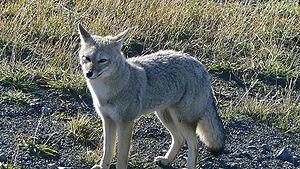
Lycalopex est un genre de canidés dont on rencontre les espèces en Amérique du Sud. Le genre Lycalopex est plus étroitement apparenté au chien qu'aux « vrais » renards. L'espèce la plus commune est sans aucun doute Lycalopex griseus, le renard gris d'Argentine à grandes oreilles. Ces renards sont chassés en Argentine pour leur fourrure, et également du fait de leur réputation de « tueurs d'agneaux », réputation largement exagérée.
Le Renard gris d'Argentine est un petit canidé d'Amérique du Sud connu également sous le nom de Renard de Patagonie. C'est une espèce de Lycalopex, genre regroupant les renards d'Amérique du Sud.
La province de Chubut est une province de l’Argentine, située en Patagonie, entre les 42ᵉ et 46ᵉ parallèles sud.